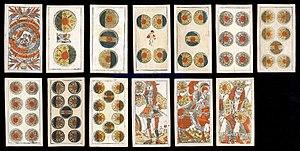
Le denier est une enseigne de cartes à jouer, enseignes latines avec le bâton, la coupe et l'épée.